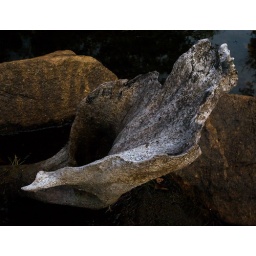
Dead tree in water #2